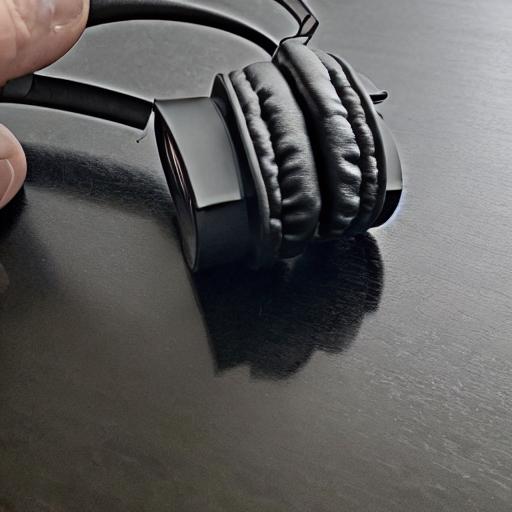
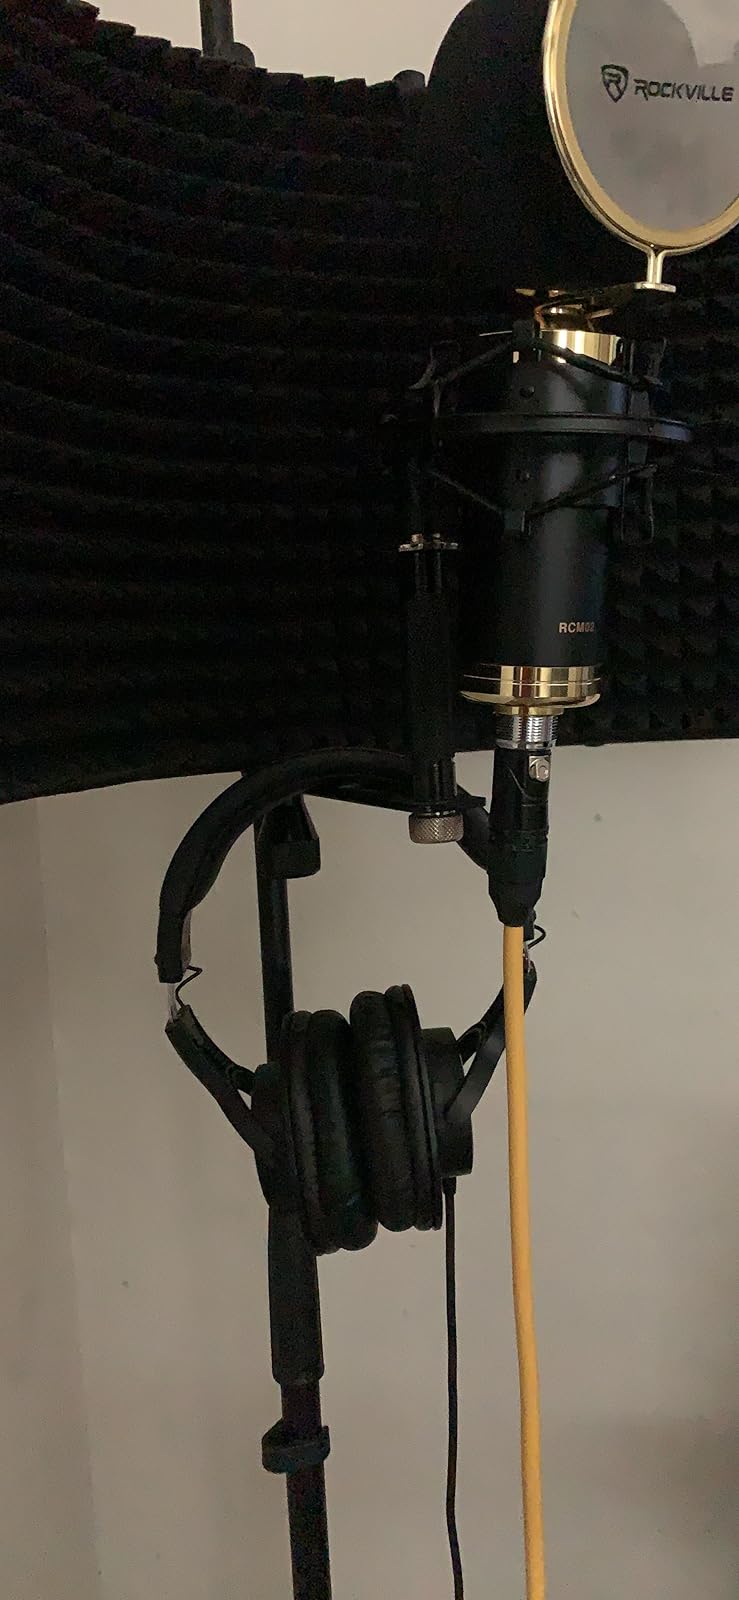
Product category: headphones
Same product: no